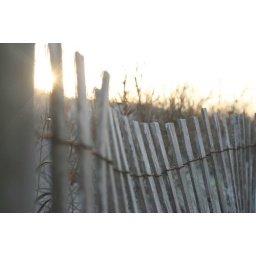
Hurracain fence in front of the beach house right before dusk